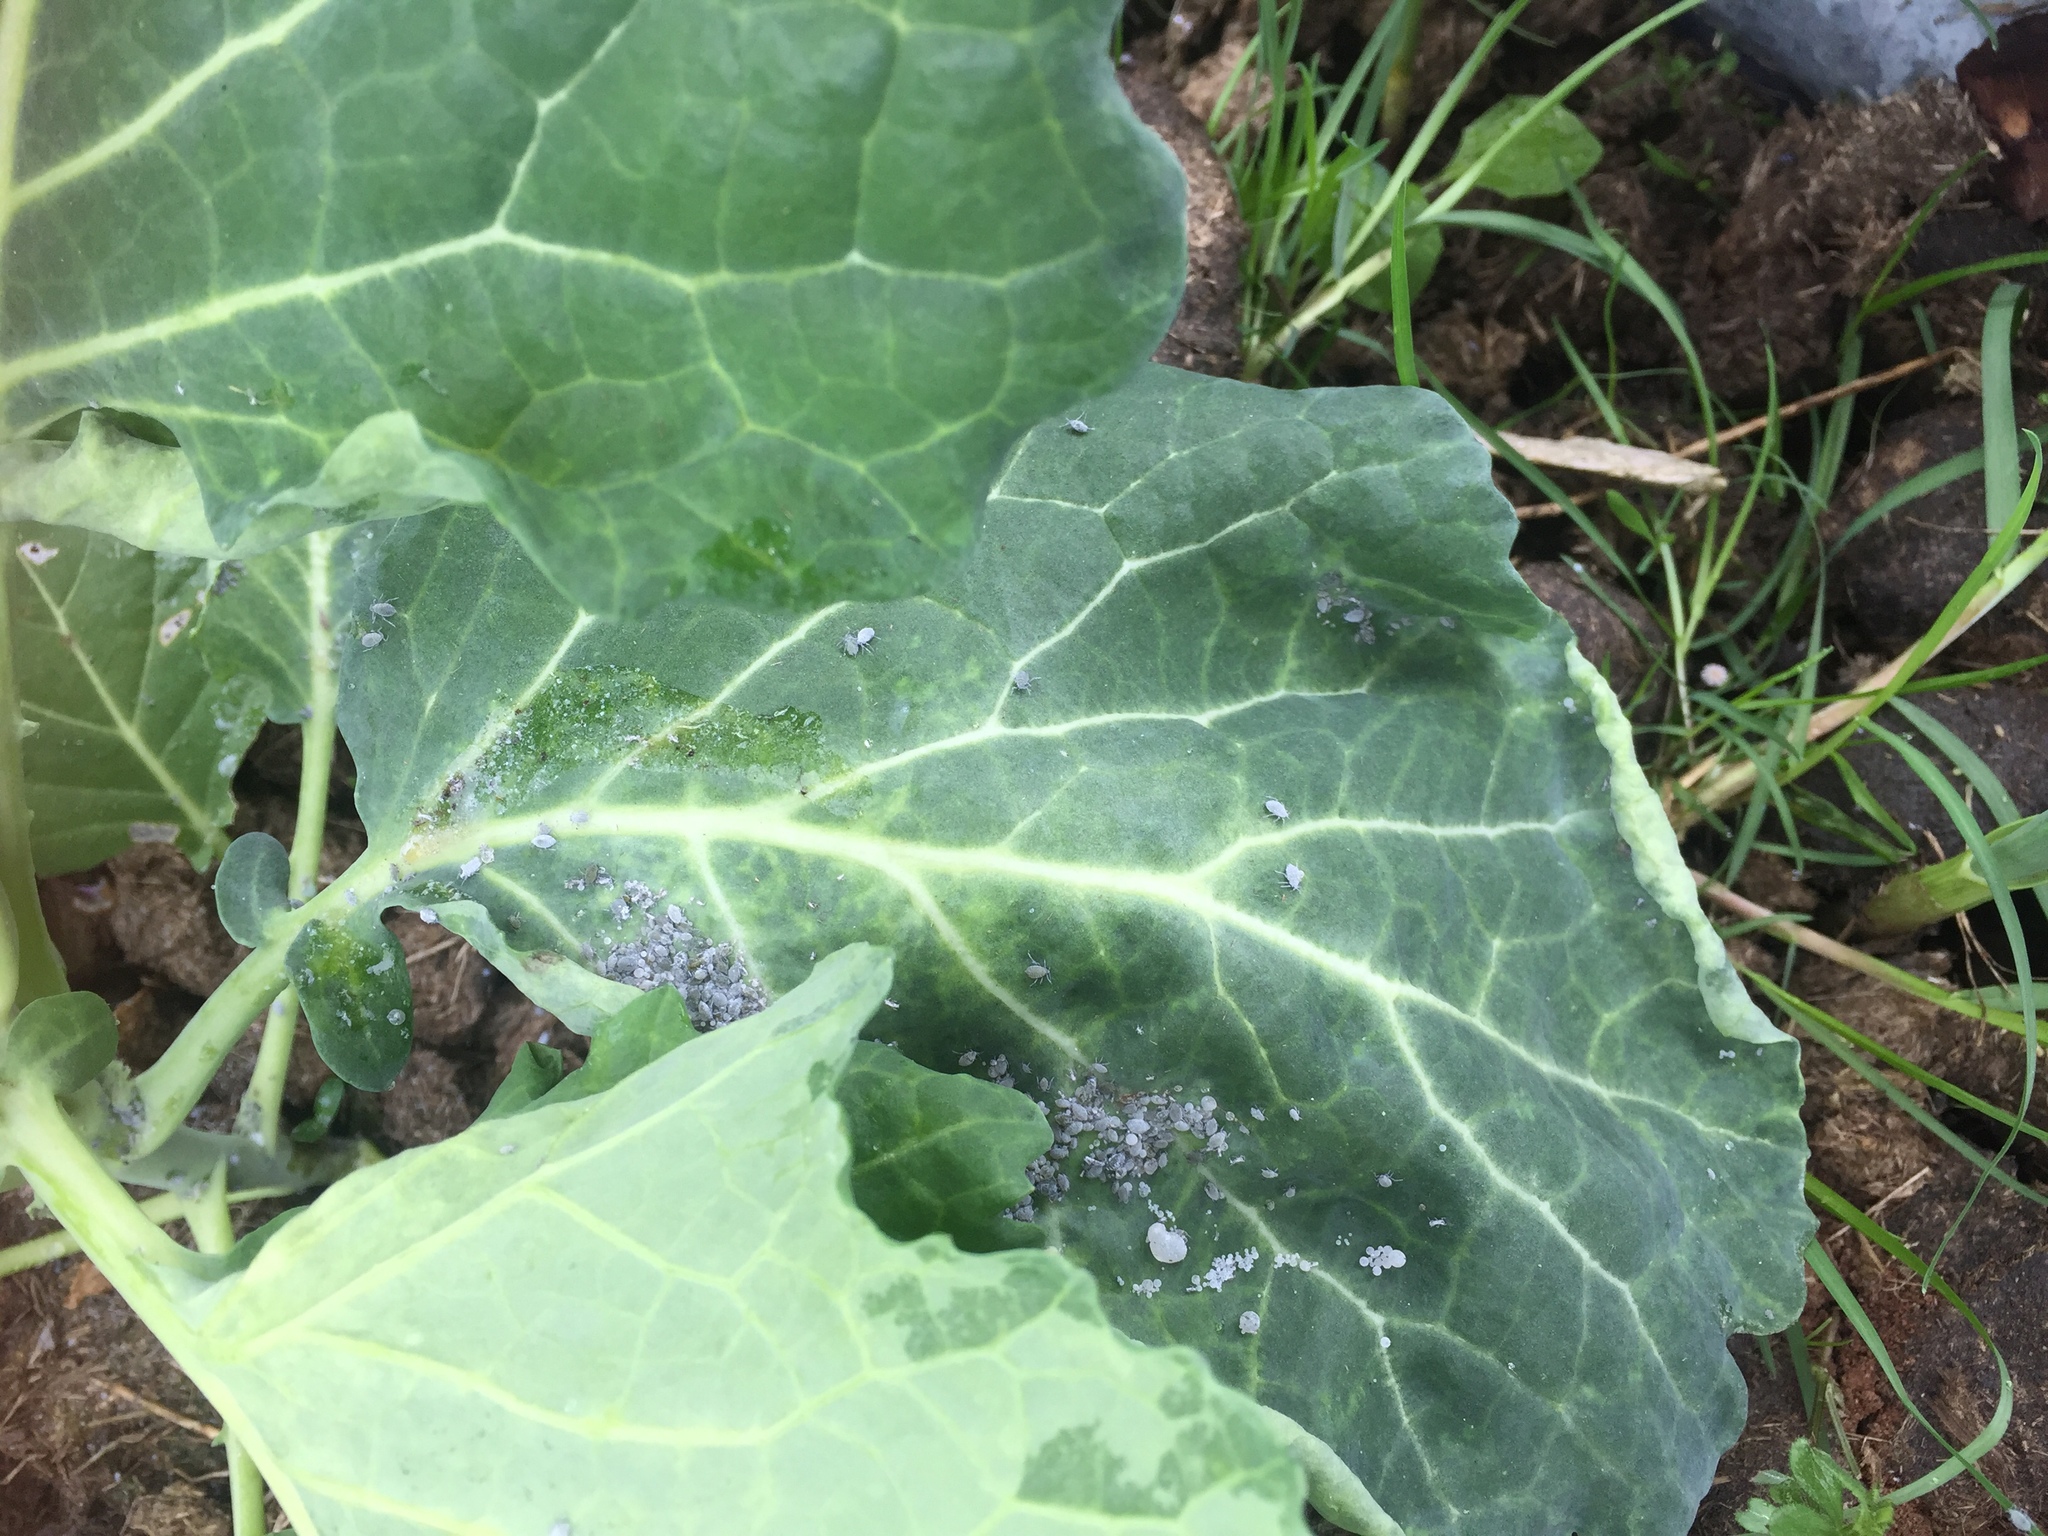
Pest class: cabbage_aphid